Angel Locsin

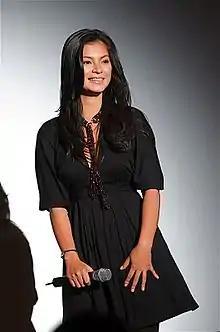
Locsin at a screening of "Love Me Again" in 2008

Locsin rejected the title role in the television remake of "Marimar" after signing on to ABS-CBN's 2008 supernatural drama series "Lobo". She portrayed Lyka Raymundo, a fledgling lycanthrope caught up in a war between factions of werewolves. She found the project challenging but felt the experience improved her acting methods. She received an International Emmy Award nomination for Best Actress for the series. Set in Bukidnon and Darwin, Northern Territory, the Rory Quintos-directed romantic drama "Love Me Again" (2009) featured Locsin and Piolo Pascual as ranchers going through financial struggles. Locsin, who is the sole breadwinner of her family, believed certain aspects of her character's life mirrored her own. Film critic Karen Caliwara called Locsin's performance an improvement from her previous releases and found "maturity in her portrayal". In April 2009, she reunited with Quintos for the comedy series remake "Only You", based on the eponymous original Korean show.